Dino Time

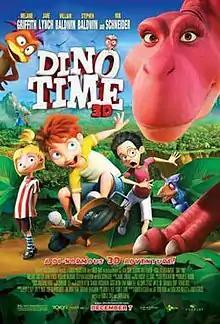
Theatrical release poster

Dino Time (known as Back to the Jurassic in the U.S.) is a 2012 animated fantasy comedy adventure film produced by CJ Entertainment and distributed by Clarius Entertainment. The film was released on November 30, 2012, in South Korea.